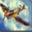
Label: airplane